A Reno Divorce

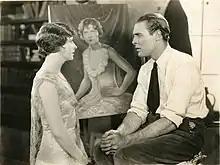
Scene from "A Reno Divorce"

A Reno Divorce was a 1927 American synchronized sound romantic drama film produced and distributed by Warner Bros. While the film has no audible dialogue, it was released with a synchronized musical score with sound effects using the Vitaphone sound-on-disc process. Ralph Graves wrote, directed and stars in this film which was the last of the five films he ever directed. The visual portion of the film is now considered lost. The soundtrack survives on Vitaphone discs.